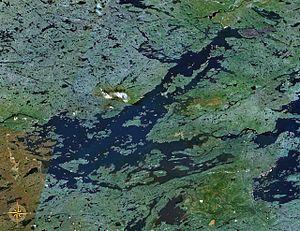
Le projet de la Baie-James désigne une série d'aménagements hydroélectriques qui ont été construits pour Hydro-Québec par la Société d'énergie de la Baie James dans le bassin versant de la Grande Rivière et d'autres rivières du Nord-du-Québec depuis 1973. La puissance installée des neuf centrales en service atteignait 16 527 mégawatts à la fin de 2010. Deux centrales en construction, Eastmain-1-A et de la Sarcelle portent la capacité du complexe à 17 445 MW en 2012. La puissance installée du complexe équivaut à celle de toutes les centrales électriques d'un pays comme la Belgique.
Les impacts environnementaux du projet de la Baie-James ont été à l'origine de multiples controverses depuis l'annonce de ce projet en avril 1971. Le gigantesque complexe de 11 centrales hydroélectriques qui produit annuellement plus de 90 térawattheures a été construit sur une période de 40 ans dans un territoire d'une superficie de 200 000 km².
L'aménagement Robert-Bourassa est un complexe hydroélectrique sur la Grande Rivière, un fleuve de la Jamésie, dans le Nord-du-Québec. Construit en deux étapes dans le cadre du projet de la Baie-James, entre 1973 et 1992, l'aménagement comprend un réservoir, un barrage principal, 29 digues, un évacuateur de crues et deux centrales hydroélectriques. Les centrales Robert-Bourassa et La Grande-2-A ont une puissance installée totale de 7 722 MW. Il est situé à 5 km de la localité de Radisson, au Québec.
Le Réservoir Robert-Bourassa est situé dans la région administrative du Nord-du-Québec, dans la municipalité de Eeyou Istchee Baie-James, au Nunavik, au Québec, au Canada.